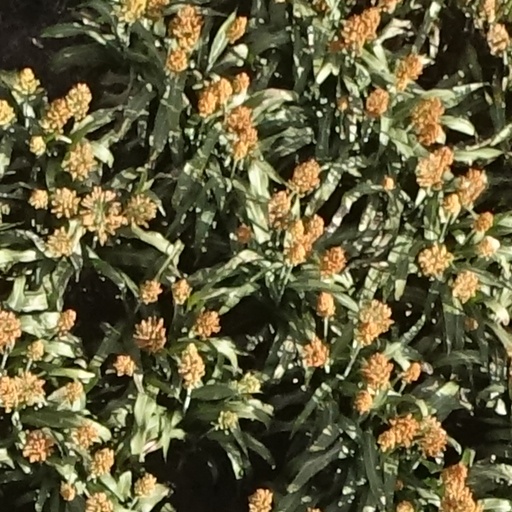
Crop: sorghum